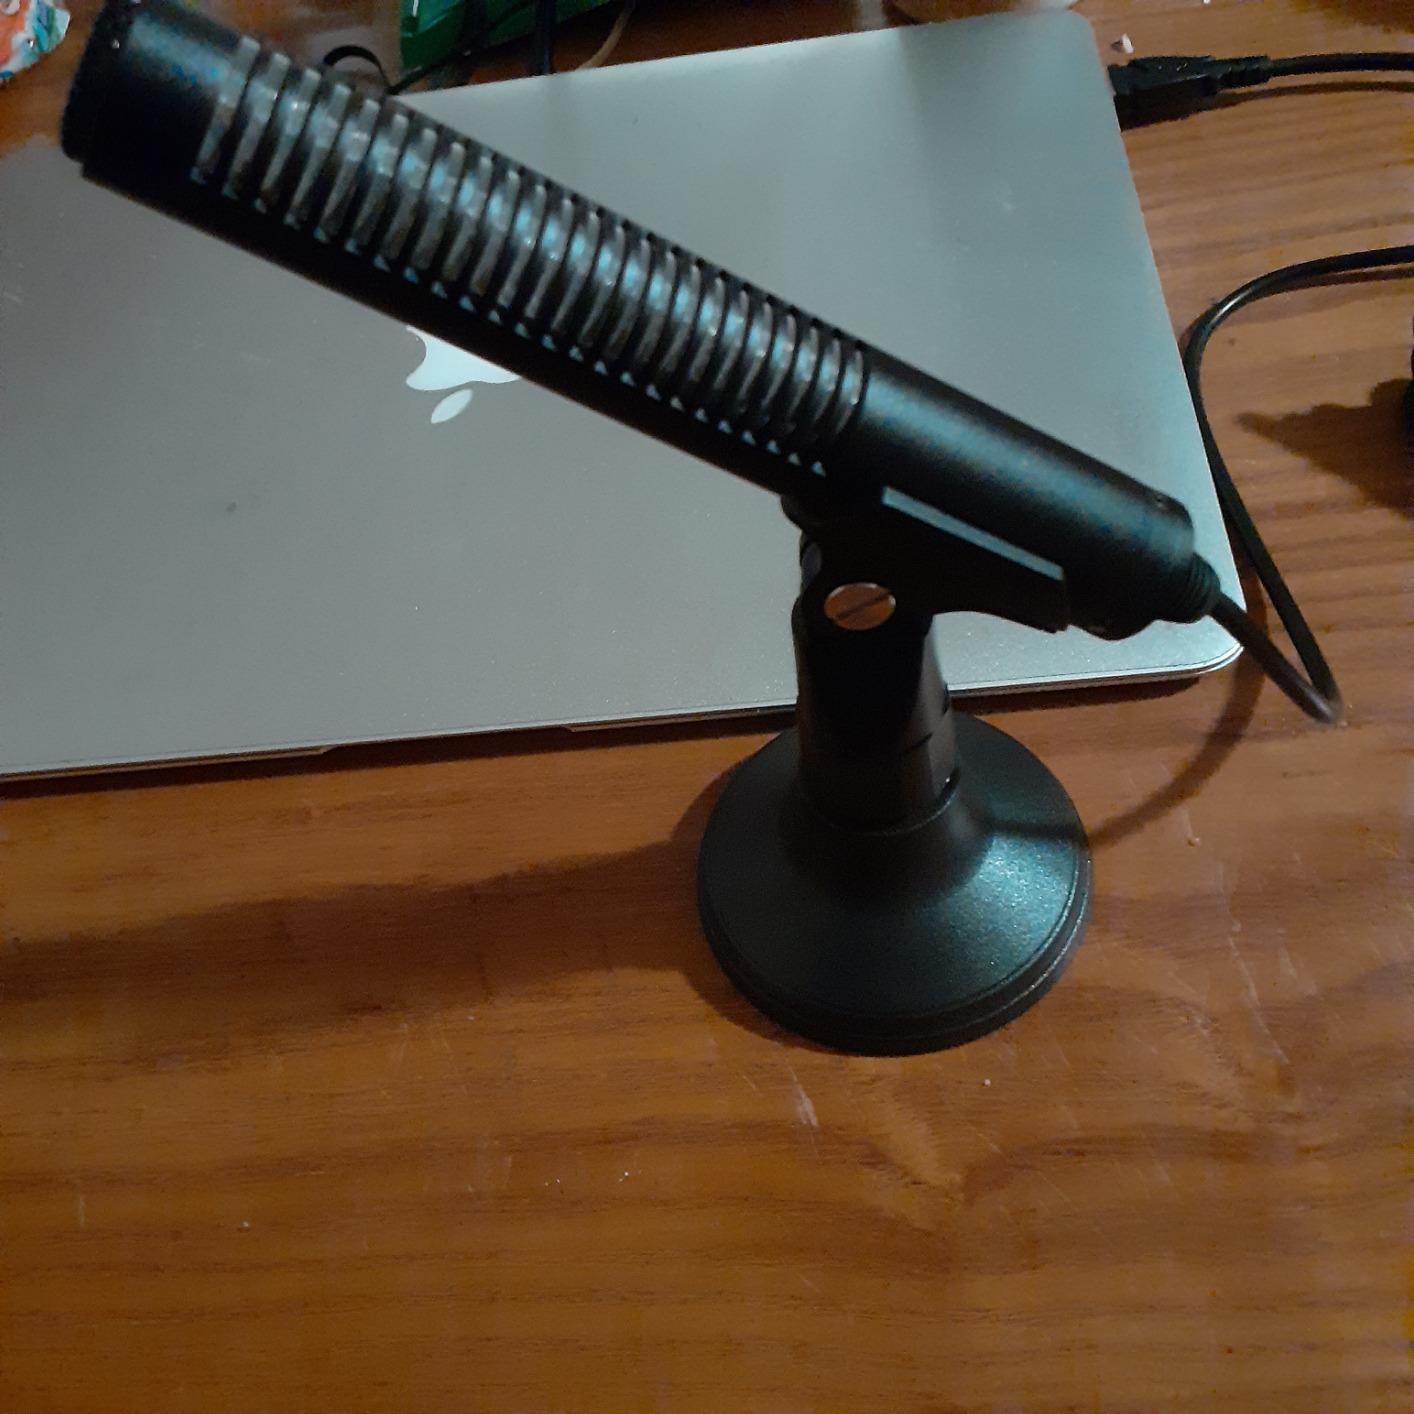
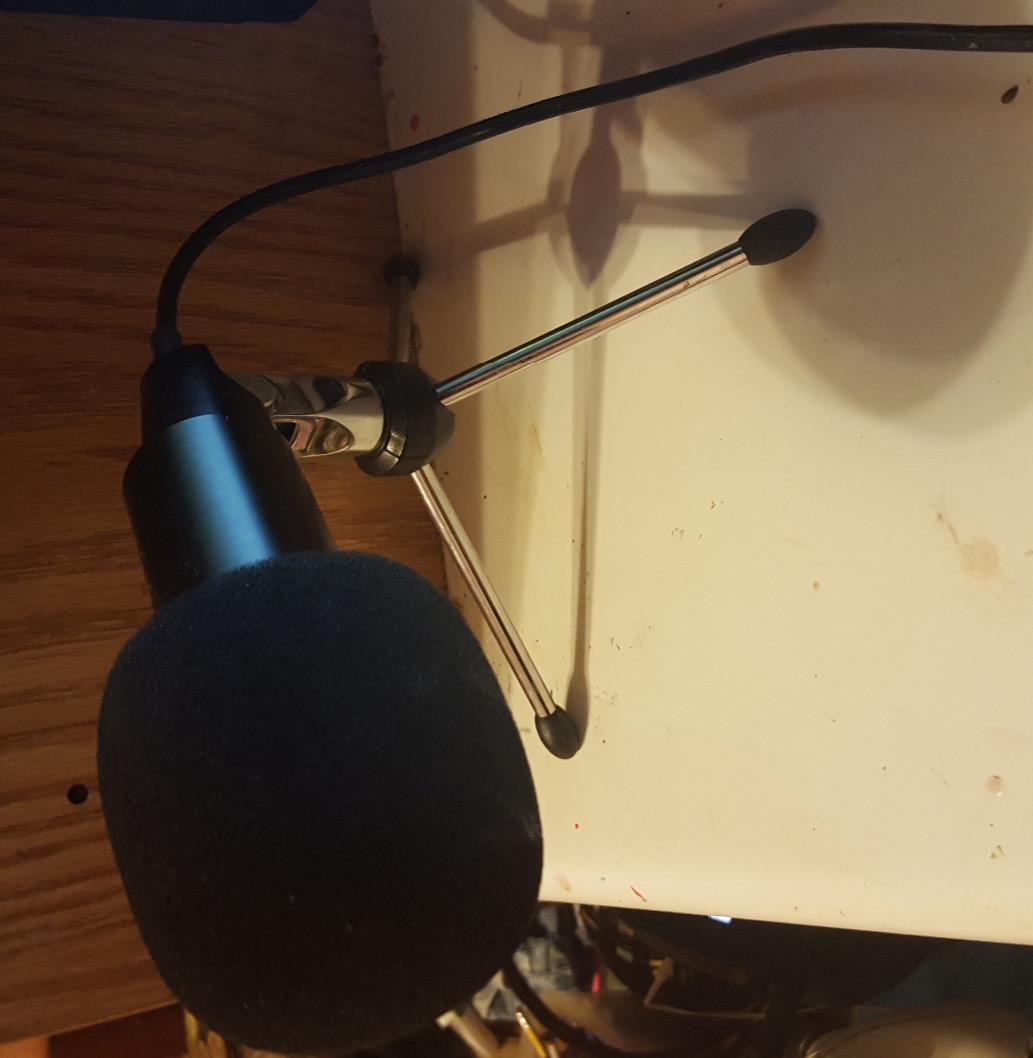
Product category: microphone
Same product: no